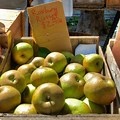
Label: apple